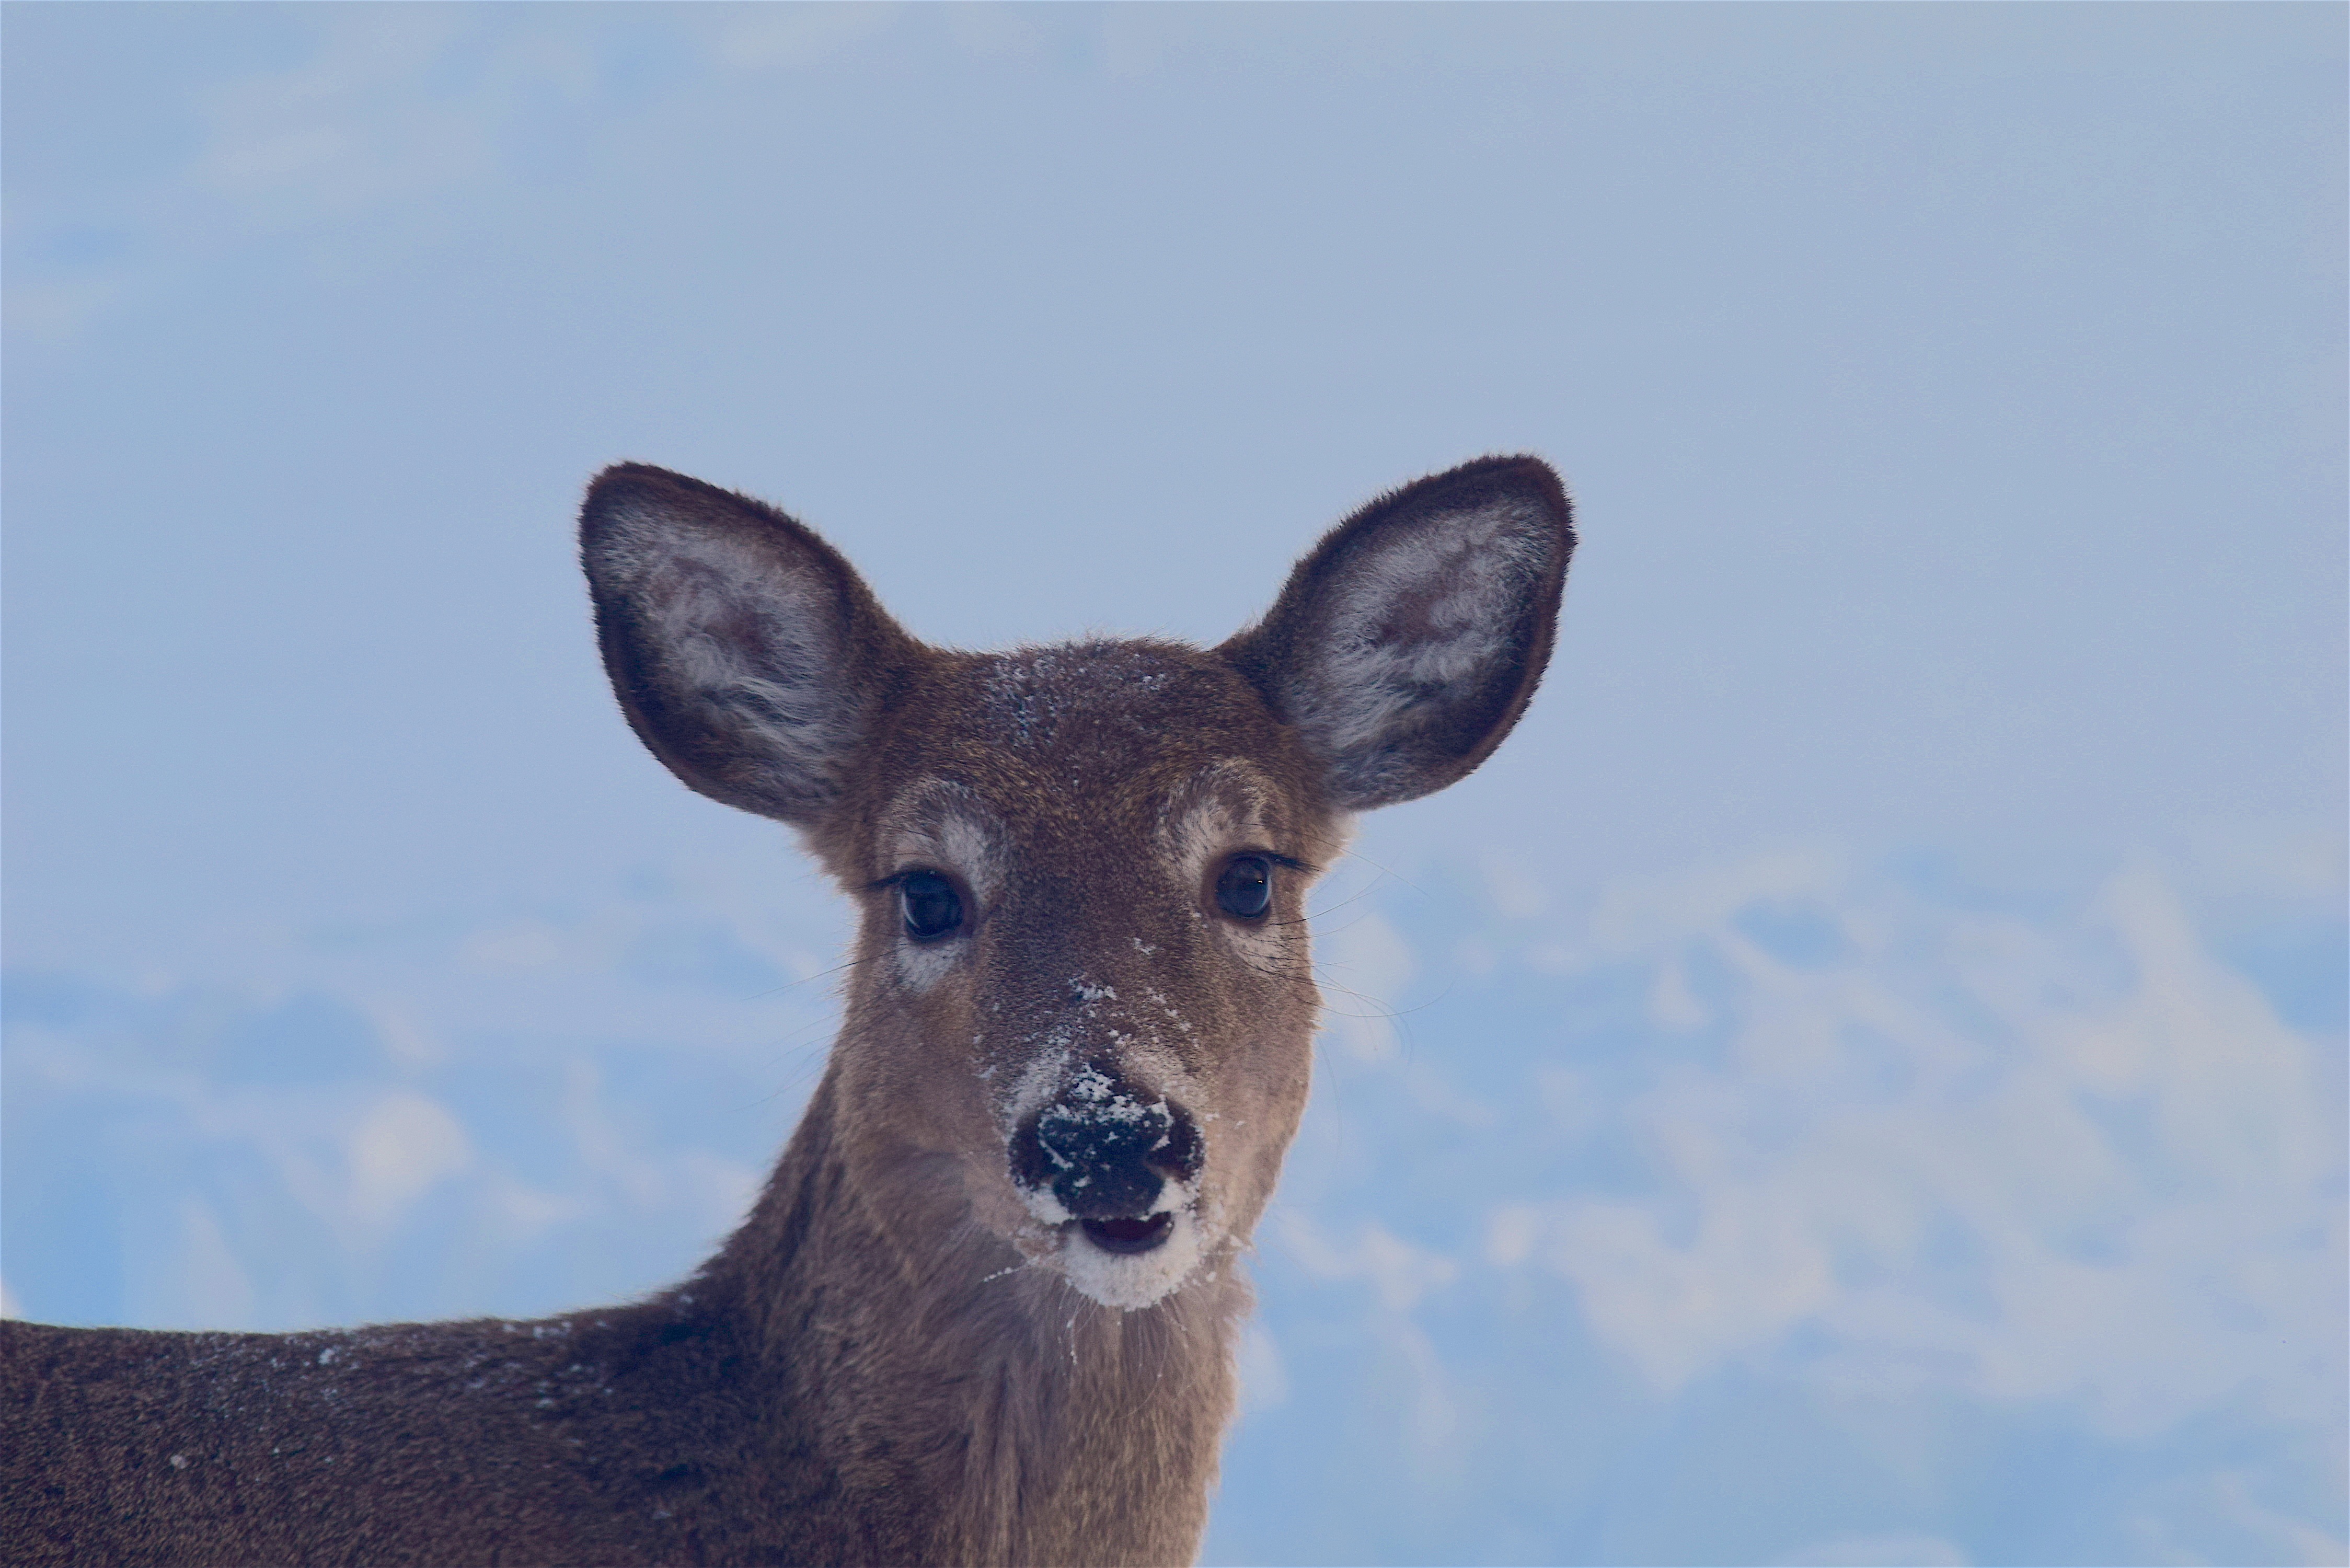
snow, winter, white, sweet, animal, cute, wildlife, wild, deer, portrait, mammal, fauna, doe, wild life, face, eyes, vertebrate, beautiful, curious, white tailed deer, musk deer